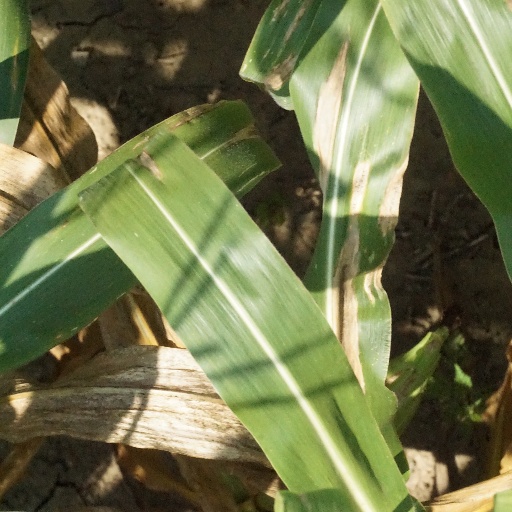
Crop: maize; corn